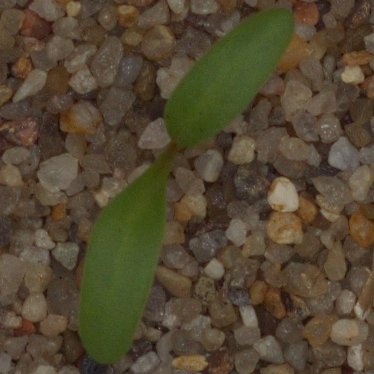
Label: sugar_beet